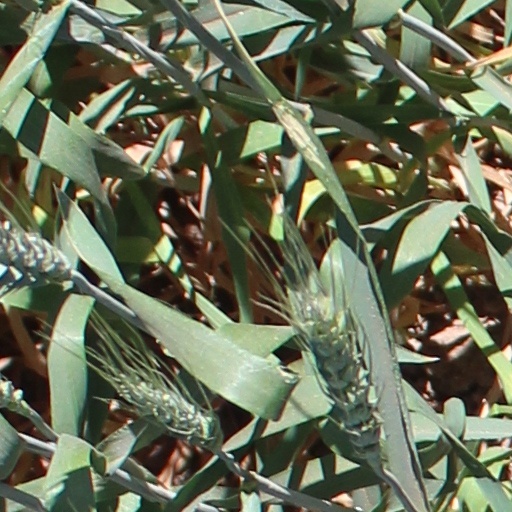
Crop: wheat